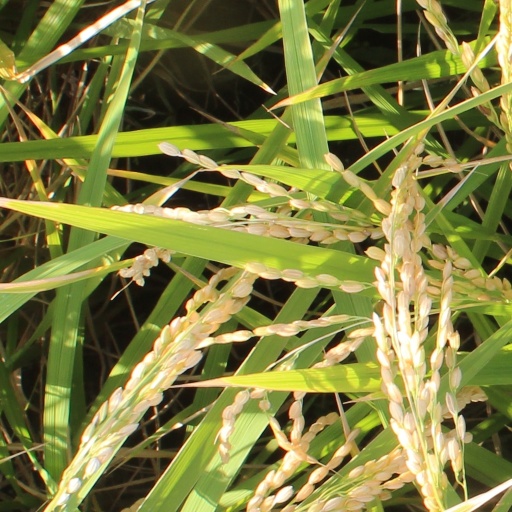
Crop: rice